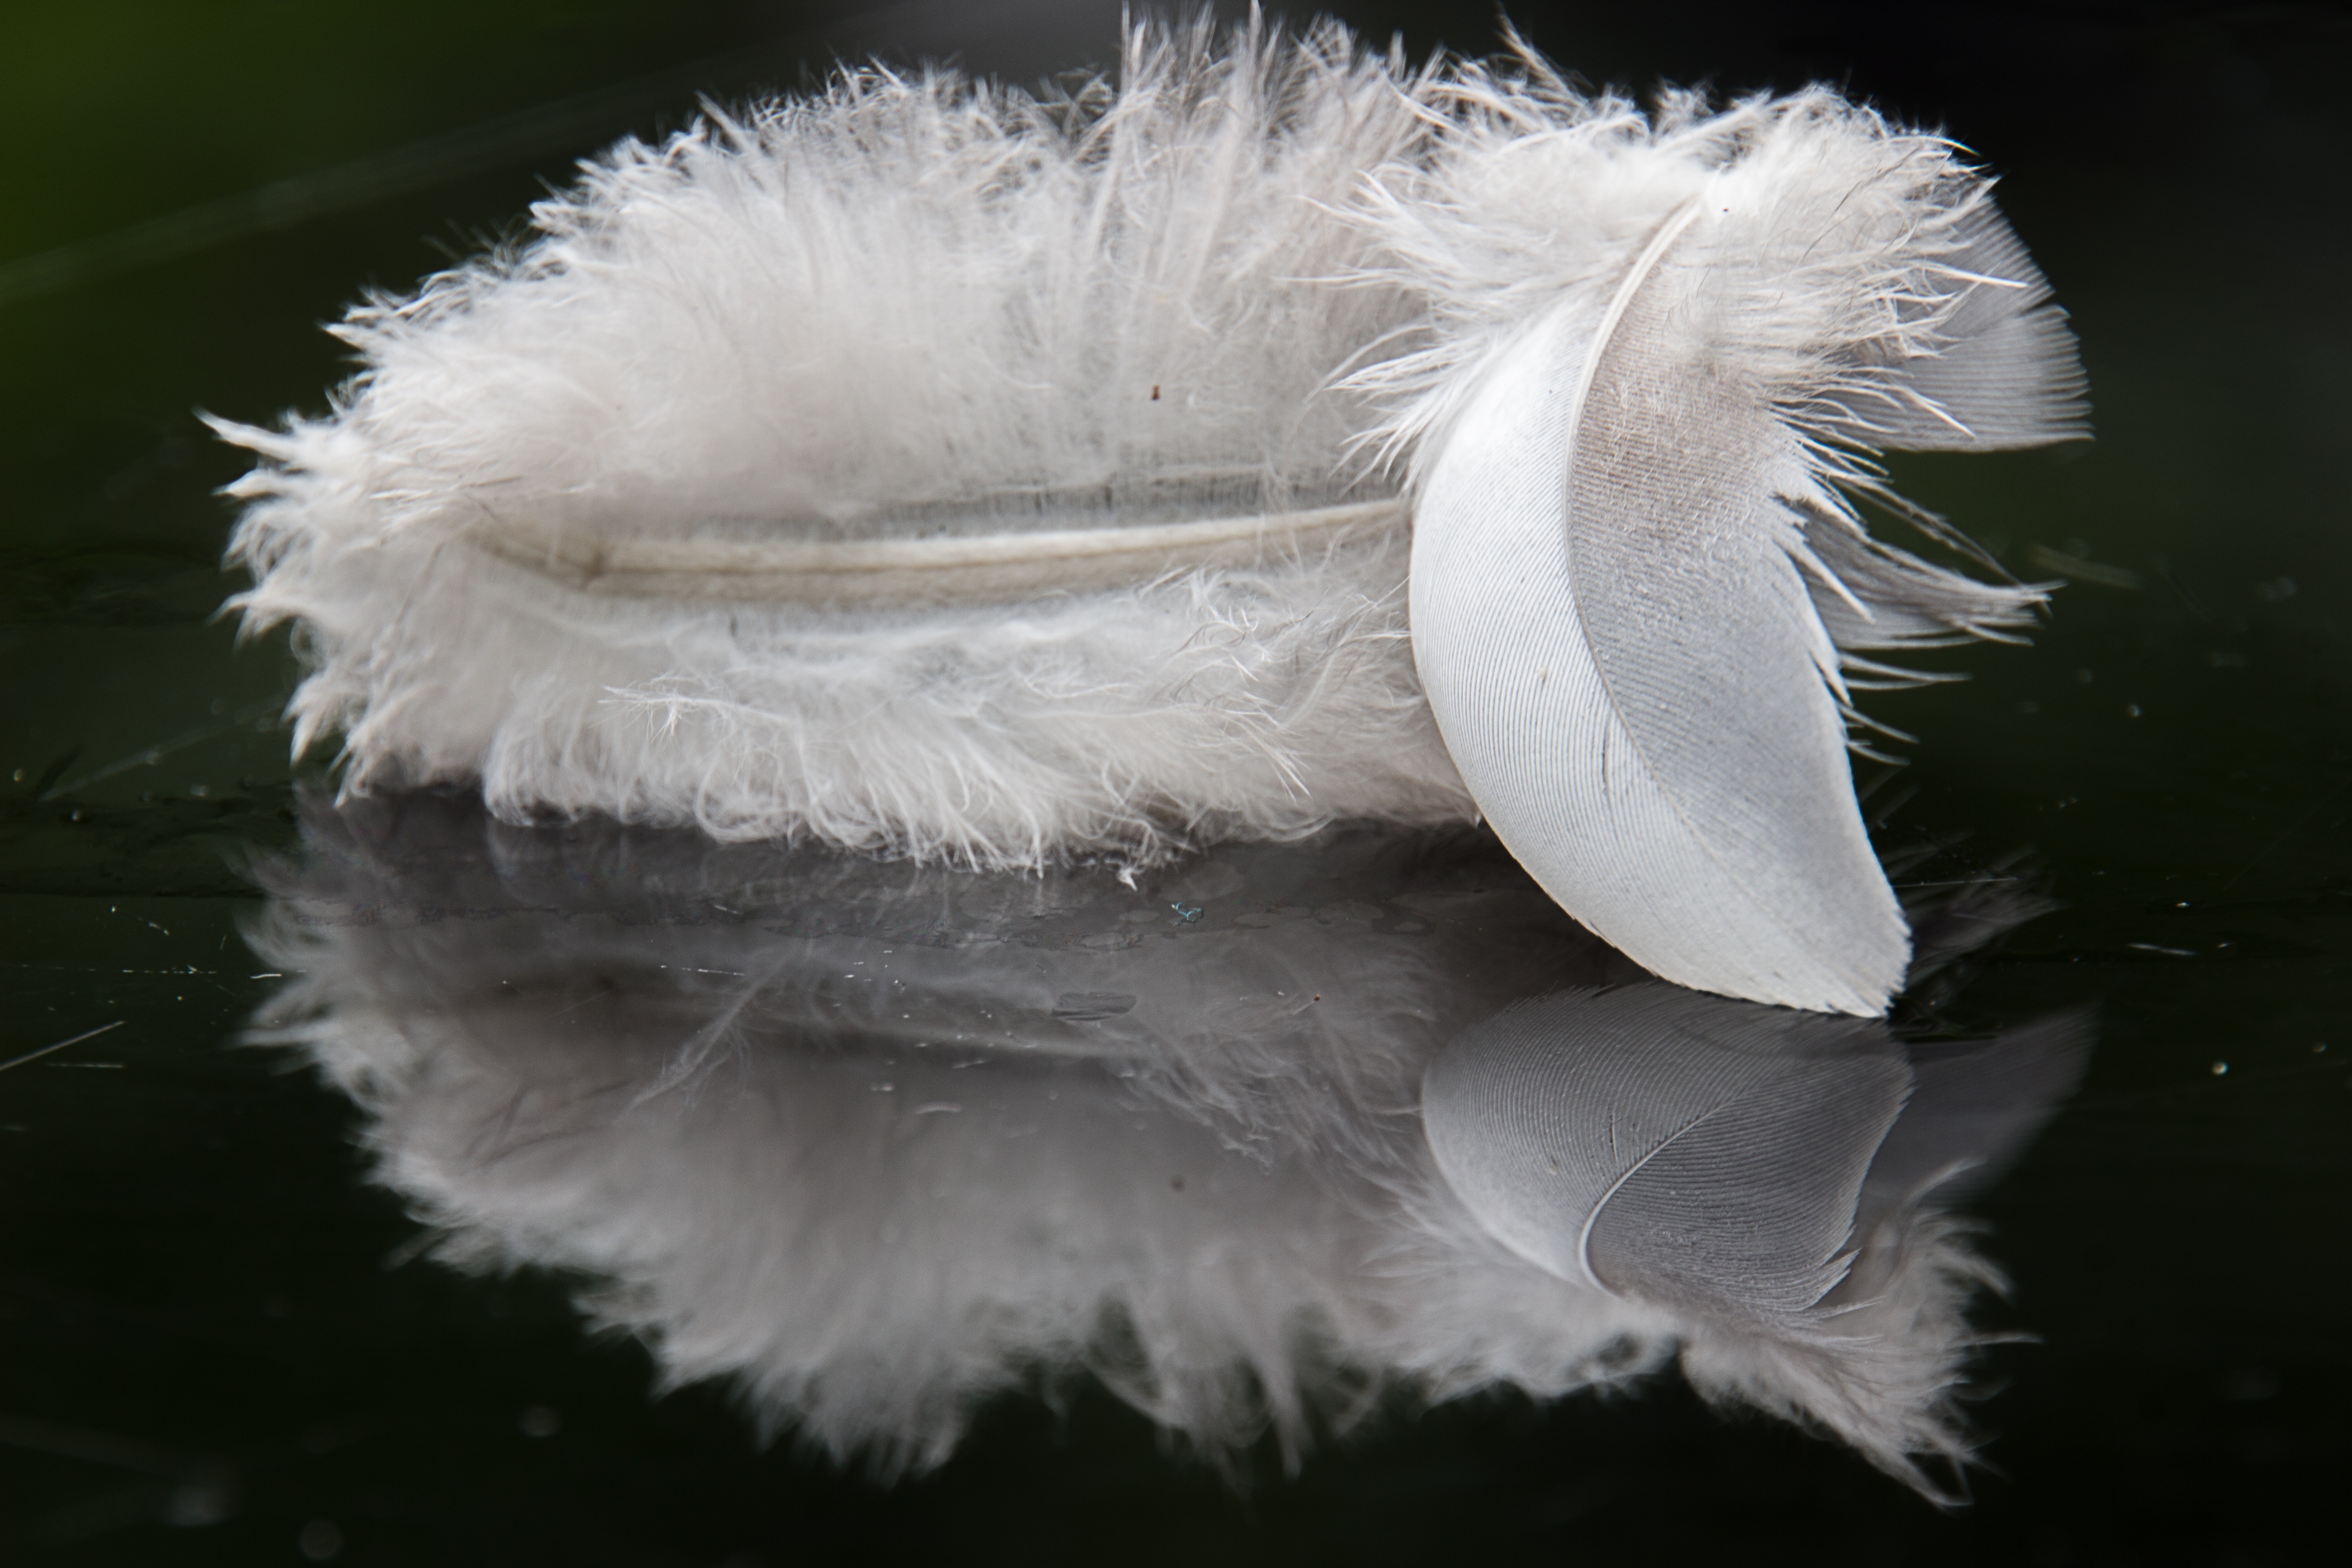
bird, wing, white, beak, feather, material, black white, close up, mirror, vertebrate, fashion accessory